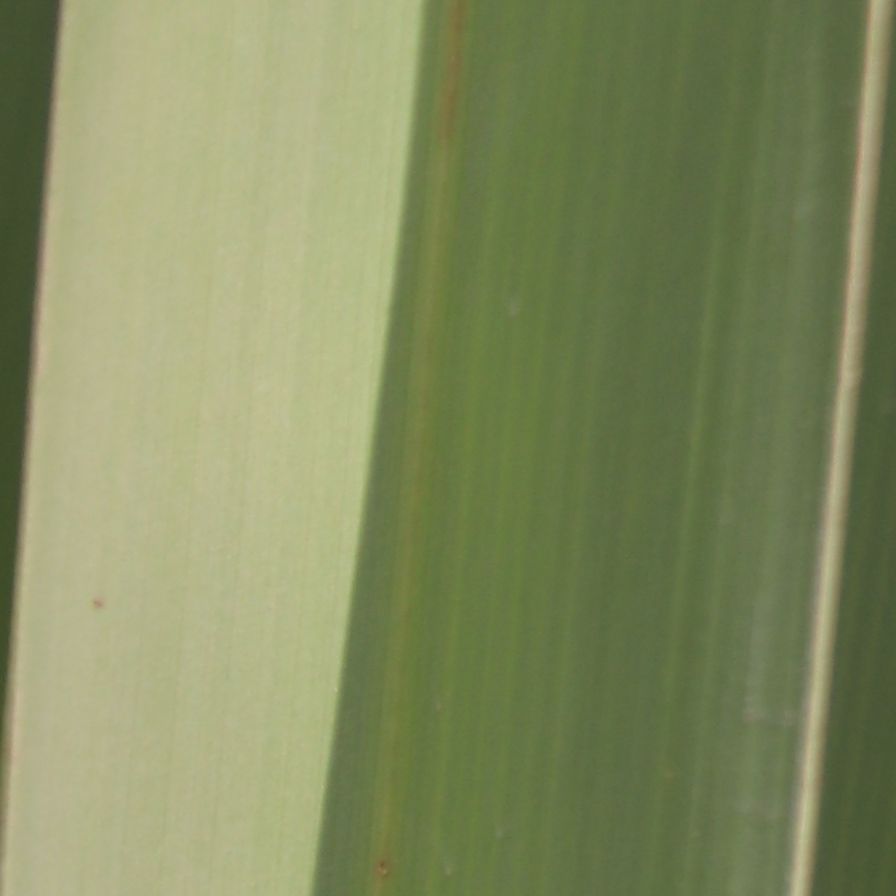
Label: Healthy